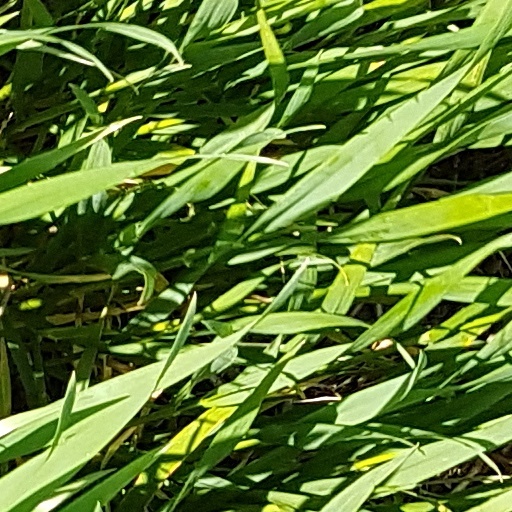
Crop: wheat